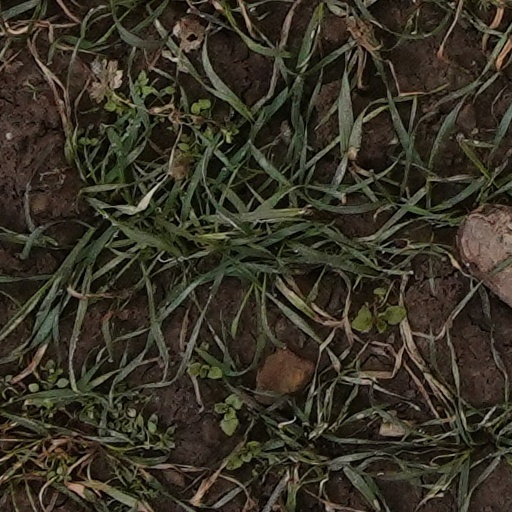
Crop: wheat